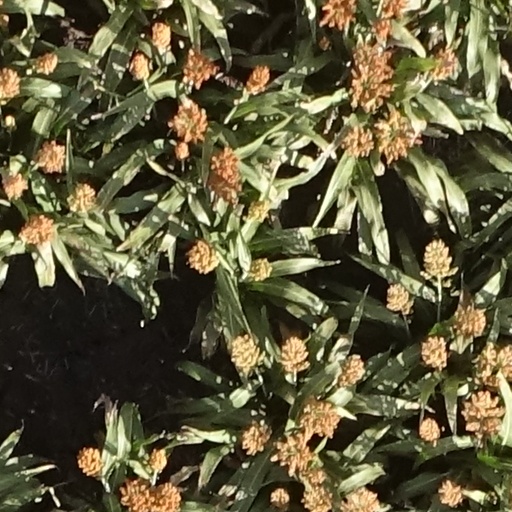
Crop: sorghum